Itakura Shigemasa

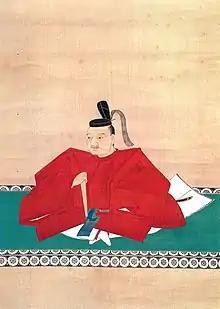
Itakura Shigemasa

Born in Mikawa, he was styled "Naizen no Kami" (内膳正), and together with Matsudaira Masatsuna and Akimoto Yasutomo, he served as Tokugawa Ieyasu's personal aide ("kinju shuttōnin" 近習出頭人). In the Osaka Winter Campaign, he acted as negotiator with the Toyotomi.